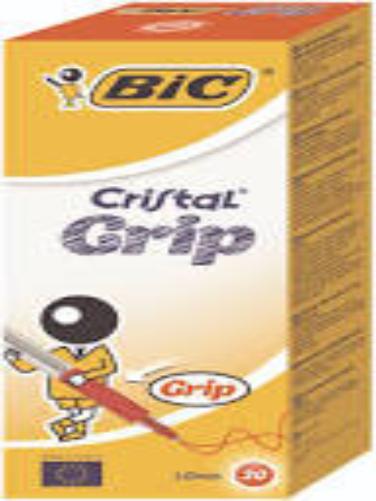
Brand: bic cristal
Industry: Necessities